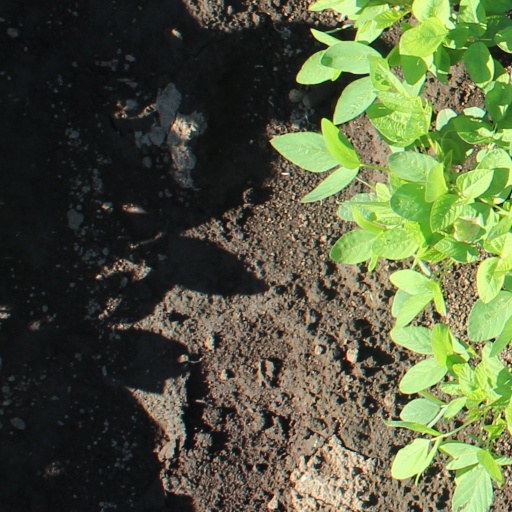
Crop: soybean